Lazarus Saturday

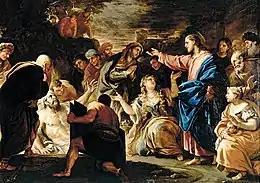
"The Raising of Lazarus" — Oil on canvas of Luca Giordano. 1675 c. Naples, from private collection. Italy

Lazarus Saturday and Palm Sunday together hold a unique position in the church year, as days of joy and triumph interposed between the penitence of Great Lent and the mourning of Holy Week.